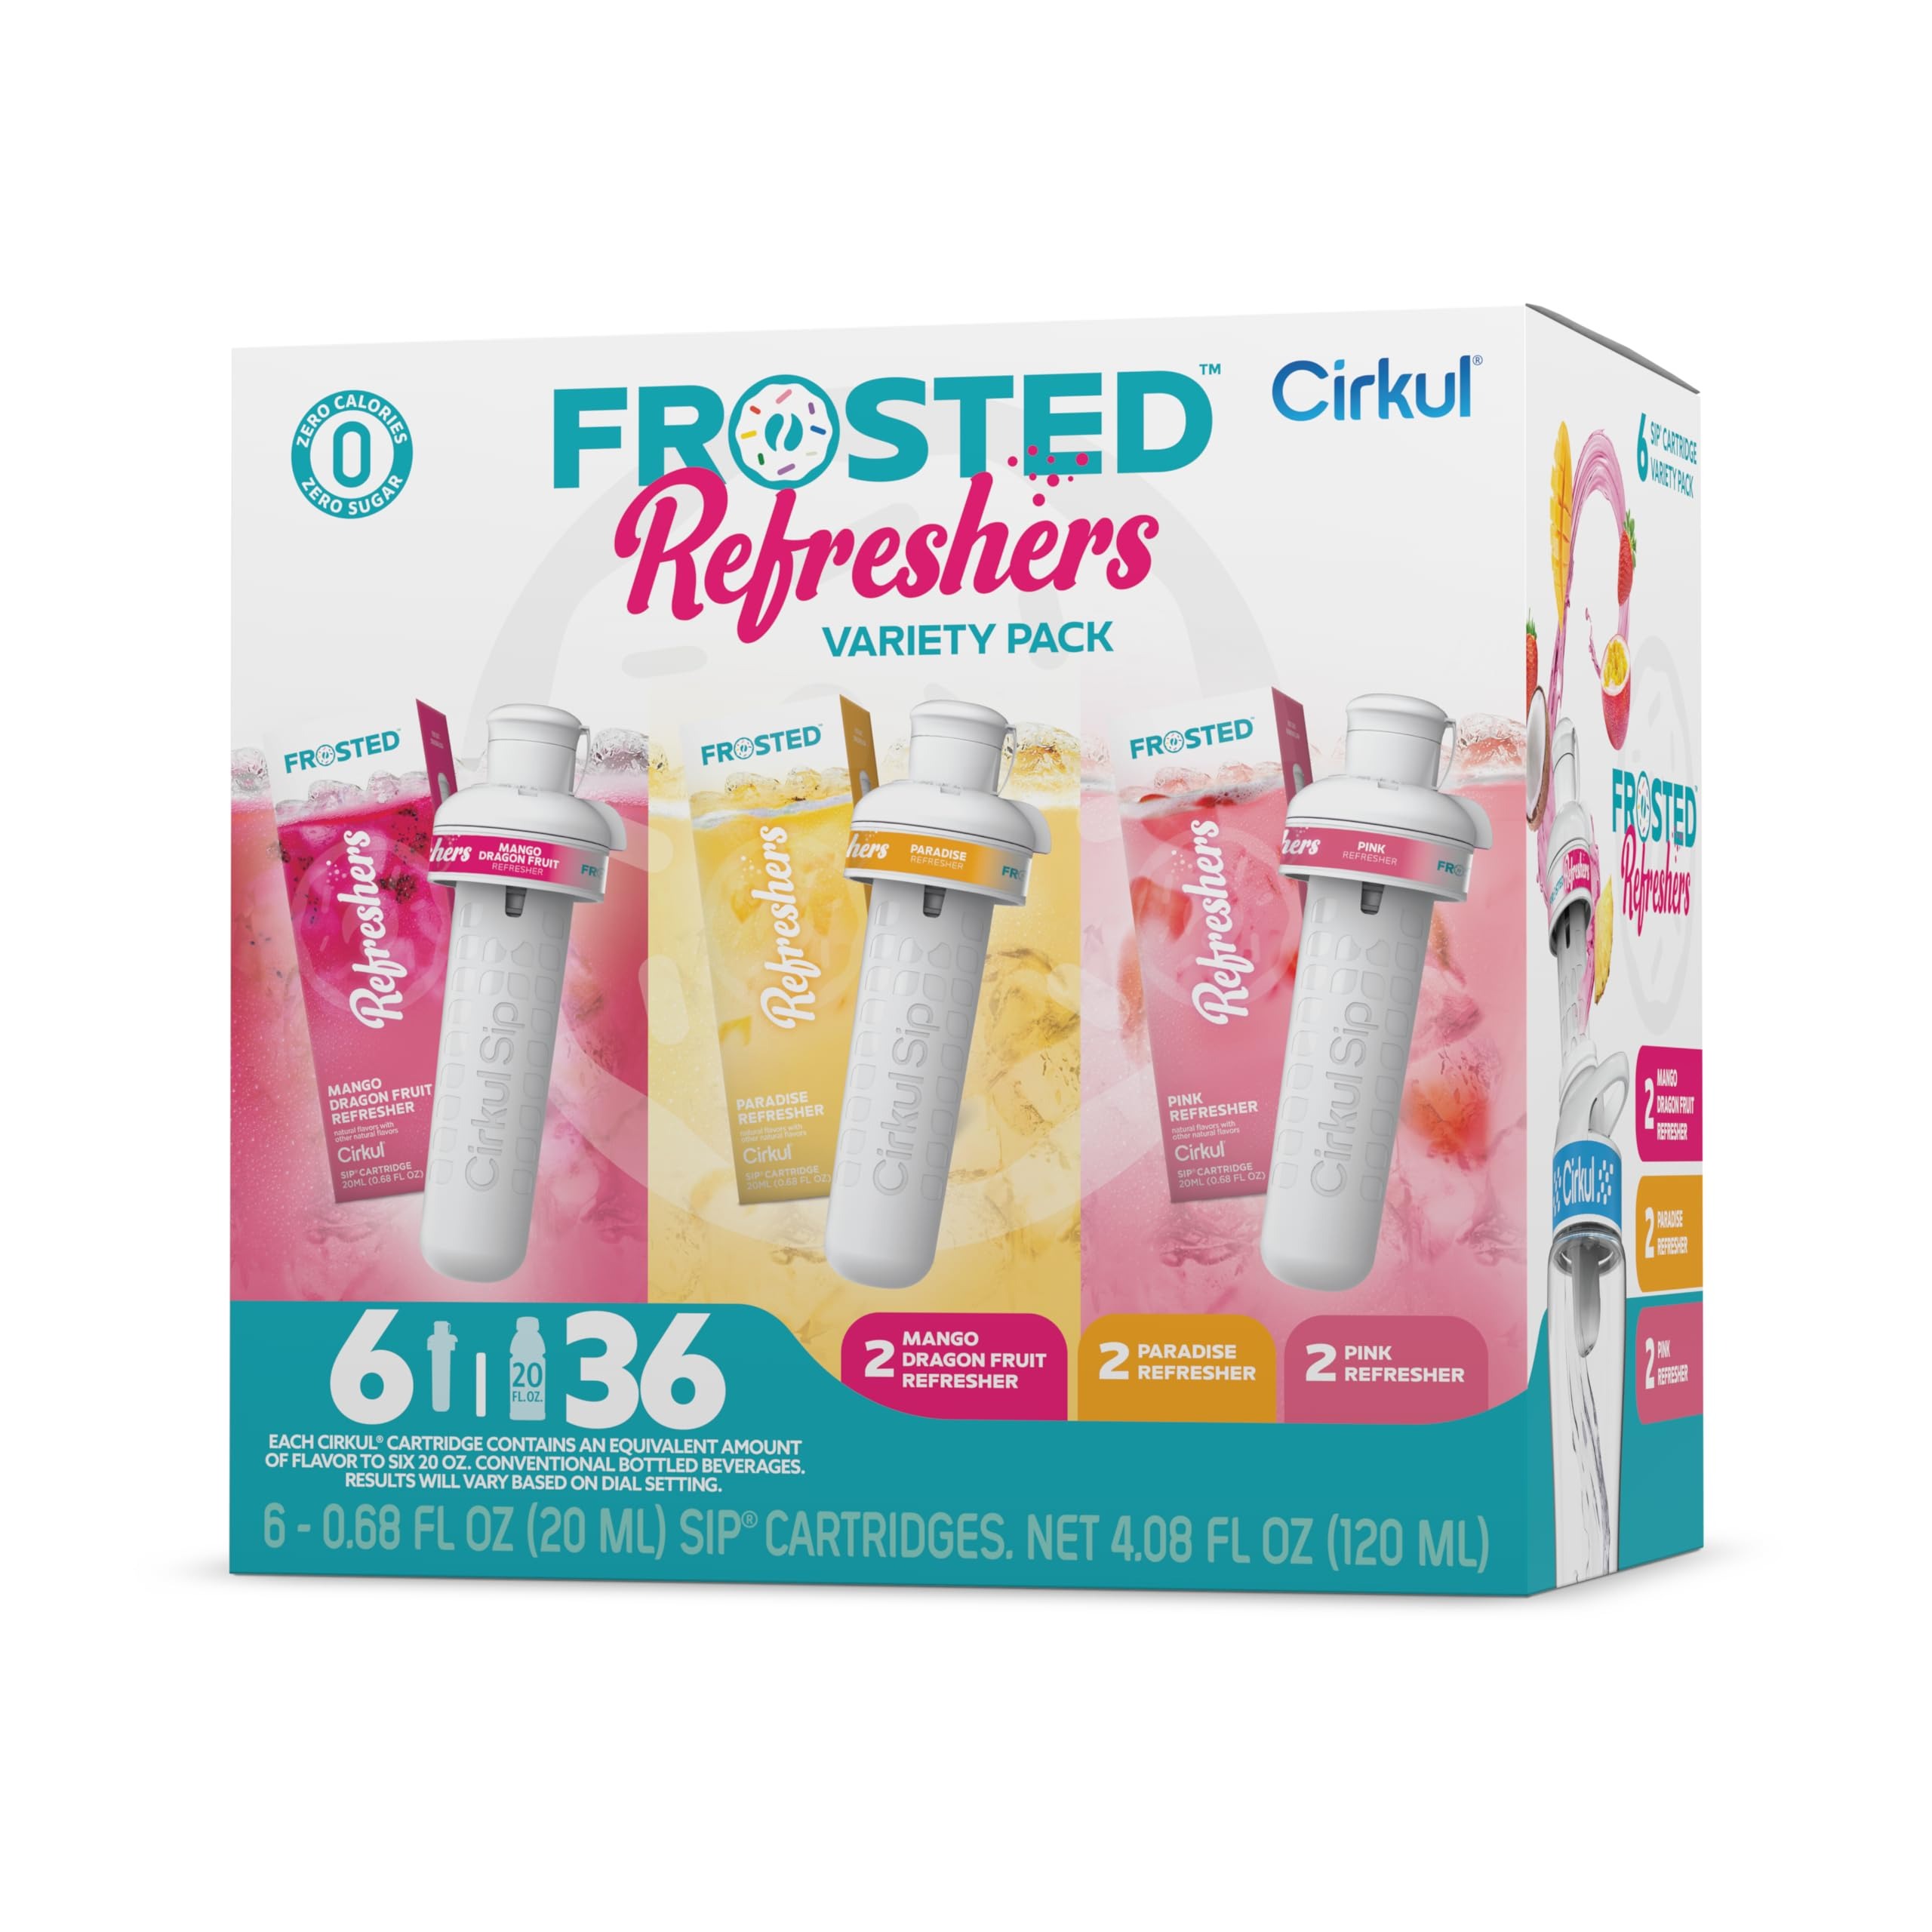
Item Name: Cirkul Frosted Refreshers Variety Pack, 6-pack (2 Pink, 2 Mango Dragon Fruit, 2 Paradise)
Bullet Point 1: EXOTIC TASTES FOR YOUR AFTERNOON ESCAPE: Frosted Refreshers offers a delightful, fruity treat to serve as your daily refresh.
Bullet Point 2: PERFECT MOTHER’S DAY GIFT: For the mom who deserves a little smile in her daily routine.
Bullet Point 3: CUSTOMIZABLE FLAVOR DIAL: Cirkul's Flavor Dial technology gives you full control of your flavor; dial up or down as you please.
Bullet Point 4: DELICIOUS FLAVORS: From enhanced waters and sports drinks to iced teas and energy drinks, Cirkul has beverage options for everyone.
Bullet Point 5: ZERO CALORIES & NO SUGAR: All Cirkul flavor cartridges are zero calories and have no sugar, no artificial flavors, and no artificial colors.
Bullet Point 6: MULTIPLE REFILLS ON THE GO: Each Cirkul cartridge contains an equivalent amount of flavor to six 20 oz. conventional bottled beverages. Results will vary based on dial setting.
Product Description: This Variety Pack is the perfect way to get started with Cirkul. Each box includes six caffeinated flavor cartridges that are great for adding refreshing flavors to your water. Want to drink more water? At Cirkul, our mission is to make drinking water delicious, convenient, and fun.
Value: 6.0
Unit: Count

Price: 21.495